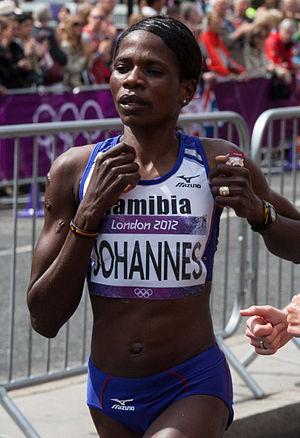
Helalia Johannes, née le 13 août 1980 à Oshali, est une athlète namibienne spécialiste de la course sur longue distance et notamment de marathon. Elle enregistre dans ses performances plusieurs records namibiens : sur le 10 km, le 20& km, le demi marathon et le marathon. Elle représente son pays lors des Jeux olympiques de Pékin 2008, de Londres 2012, puis de Rio 2016 et remporte des médailles aux Championnats du monde, aux Jeux mondiaux militaires et aux Jeux africains, ainsi qu'aux jeux du Commonwealth.